Staffordshire helmet

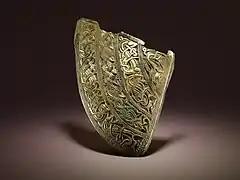
Cheek guard from the Staffordshire helmet

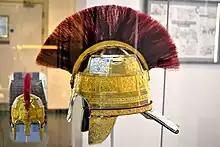
Replica of the Staffordshire helmet, Birmingham Museum and Art Gallery

The Staffordshire helmet is an Anglo-Saxon helmet discovered in 2009 as part of the Staffordshire Hoard. It is part of the largest discovery of contemporary gold and silver metalwork in Britain, which contained more than 4,000 precious fragments, approximately a third of which came from a single high-status helmet. Following those found at Benty Grange (1848), Sutton Hoo (1939), Coppergate (1982), Wollaston (1997), and Shorwell (2004), it is only the sixth known Anglo-Saxon helmet.